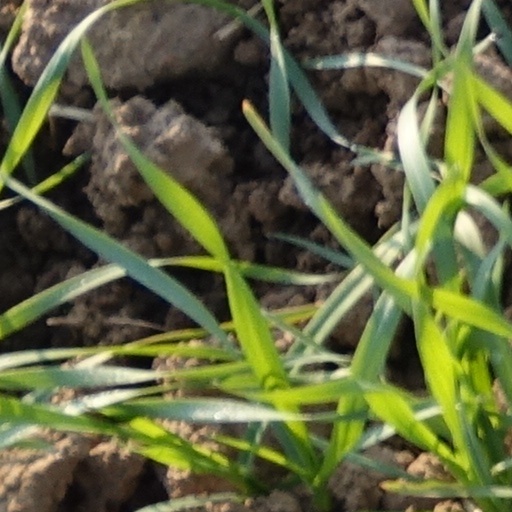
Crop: wheat